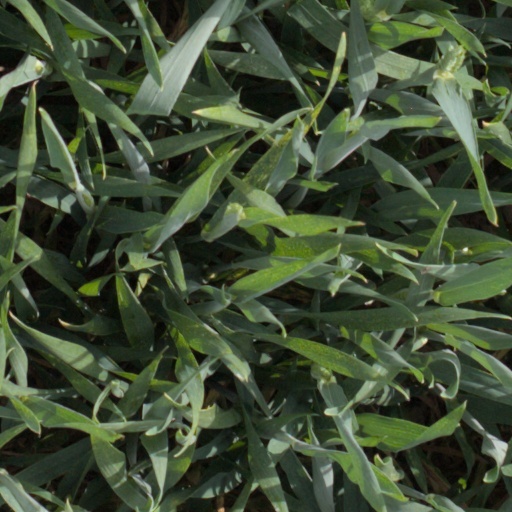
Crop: wheat